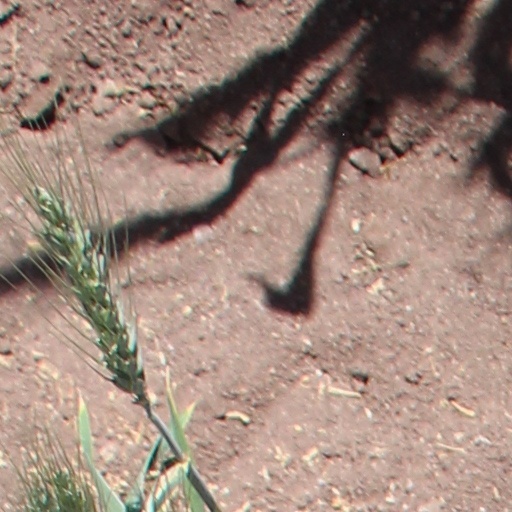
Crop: wheat